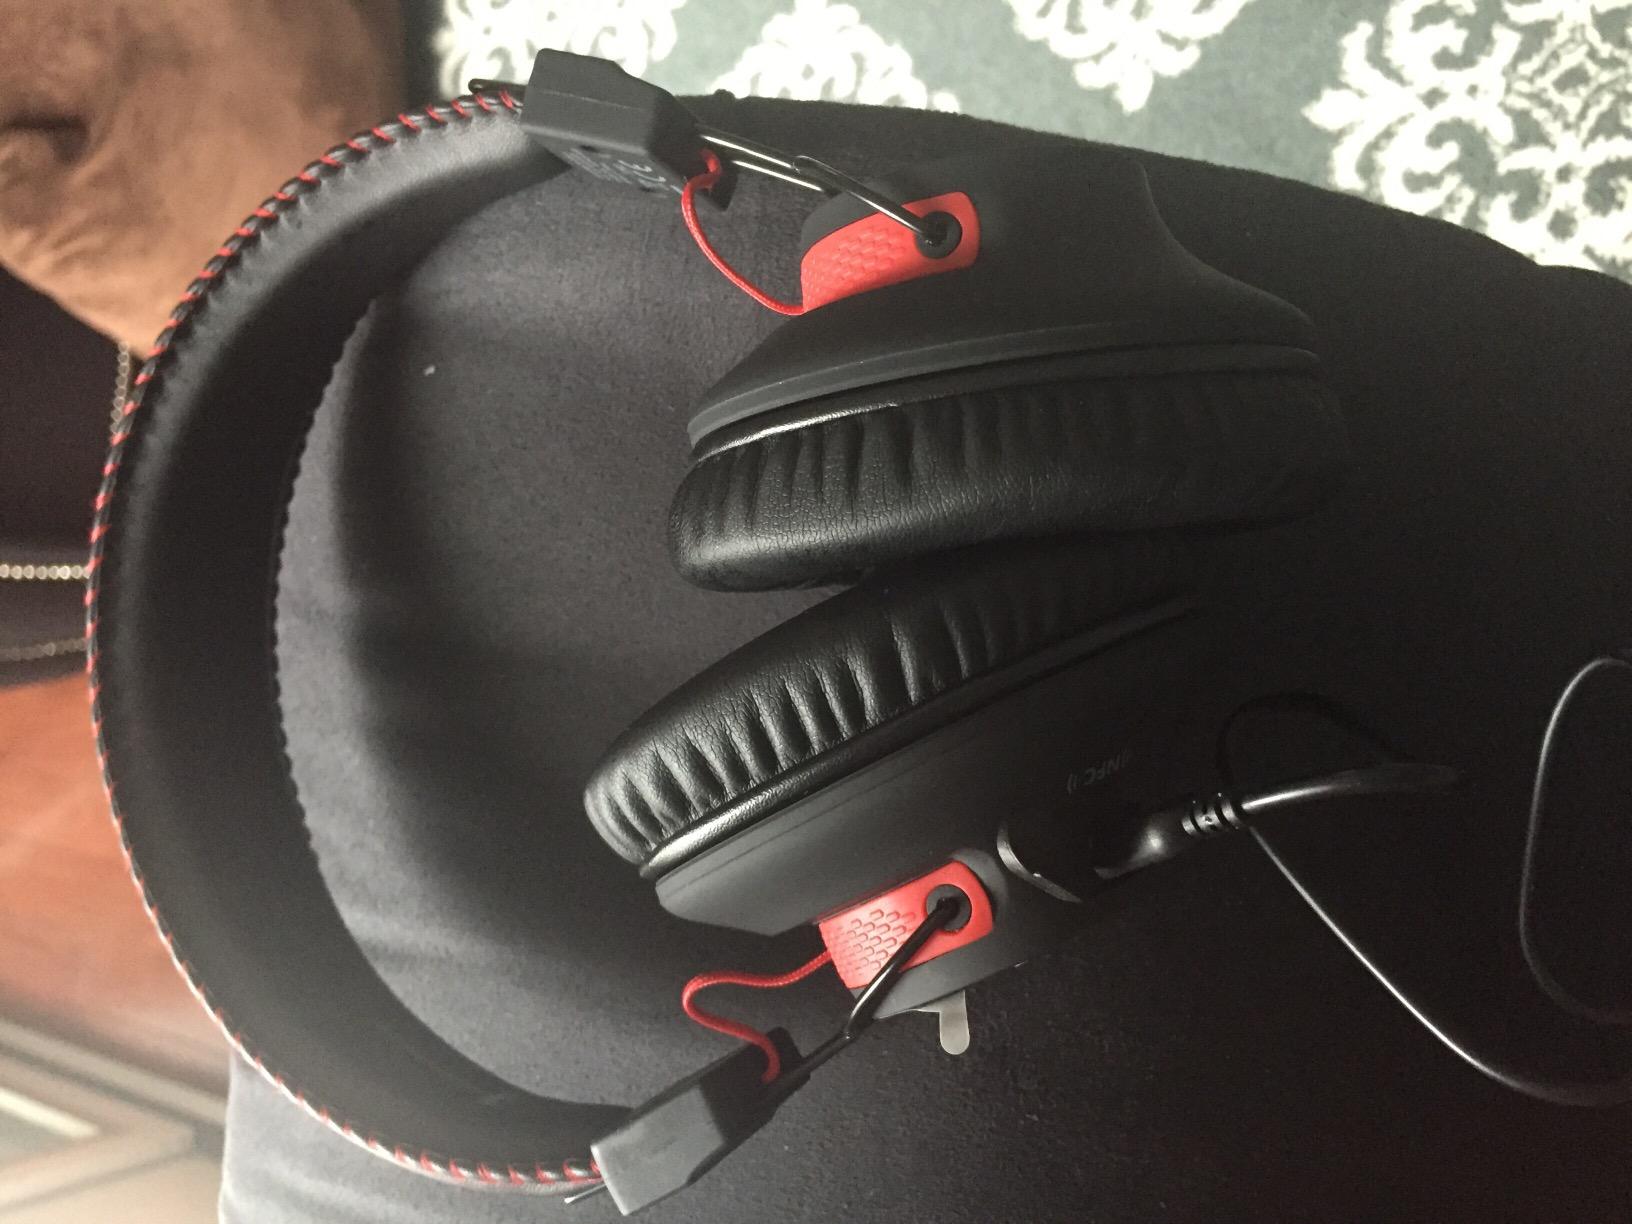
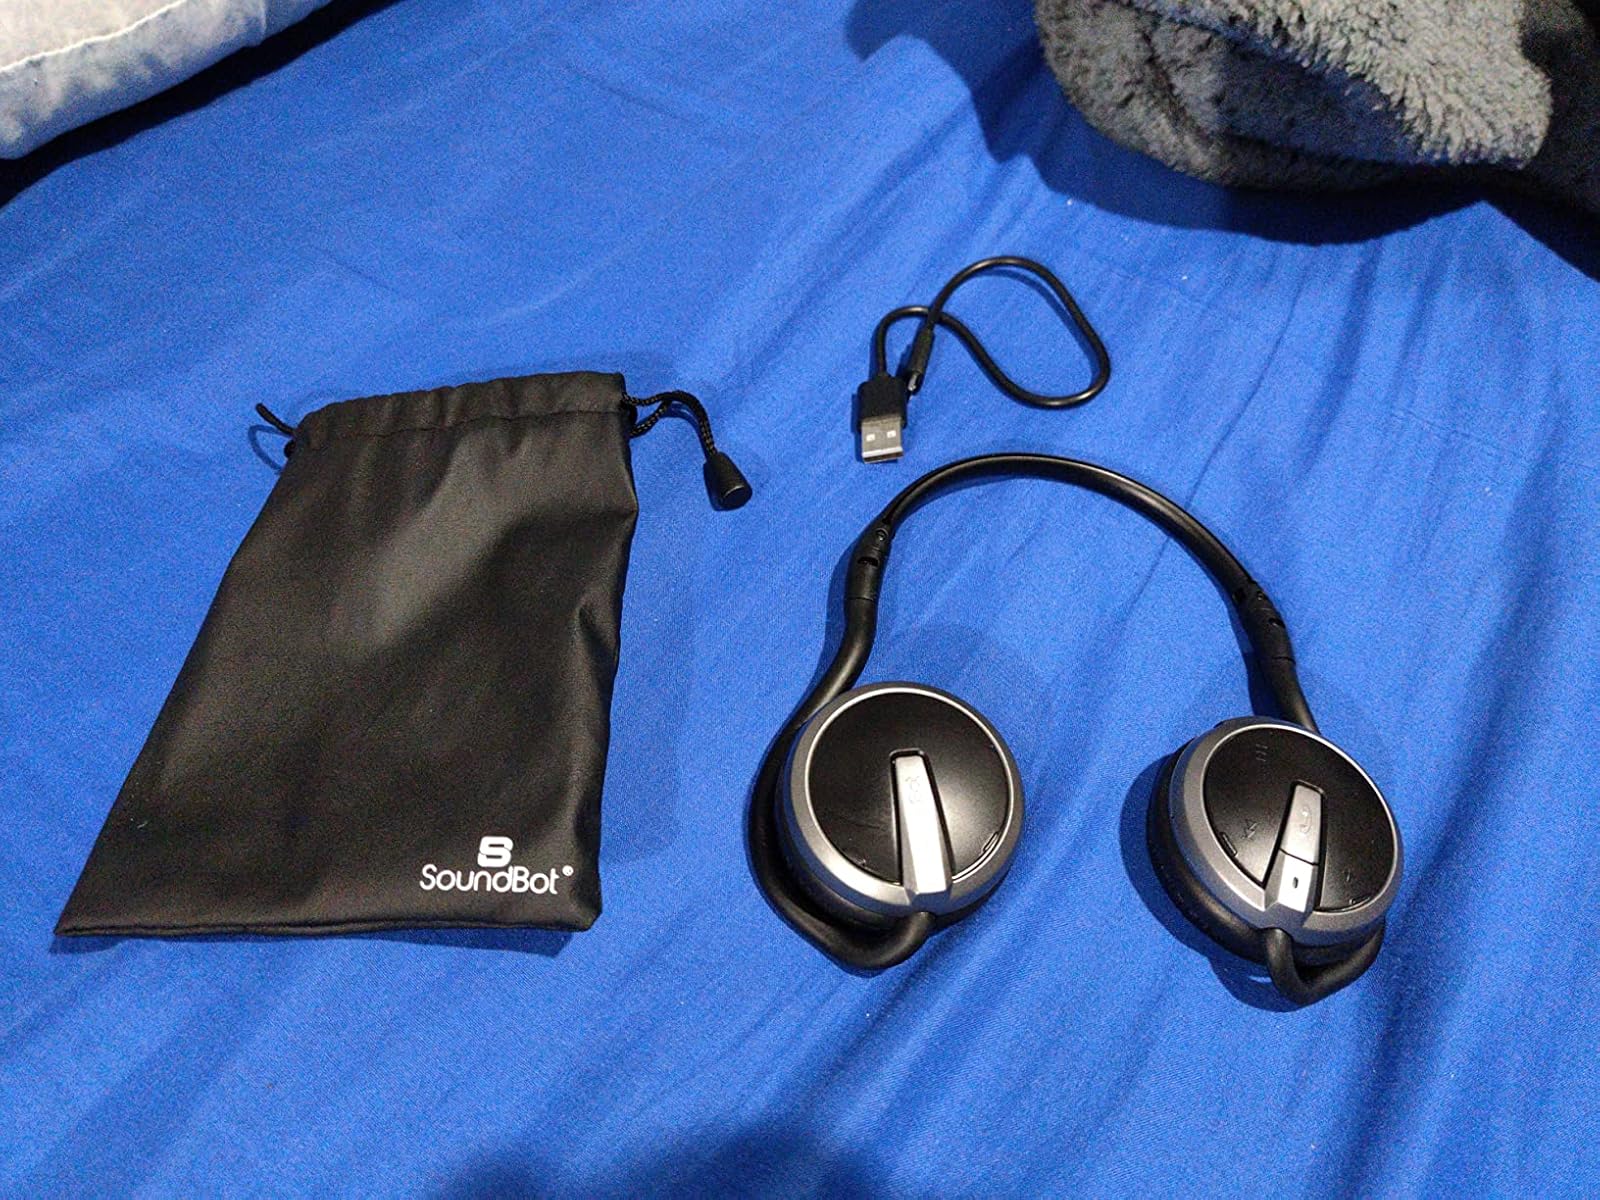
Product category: headphones
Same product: no